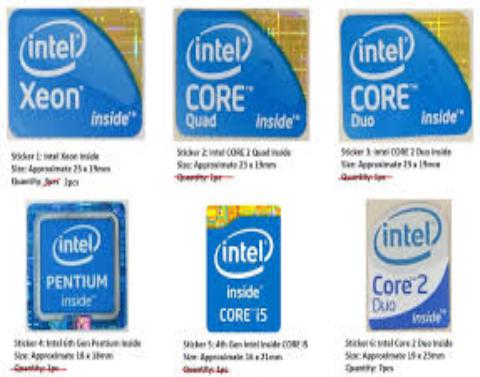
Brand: core 2 duo
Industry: Electronic